Mackinaw Historic District

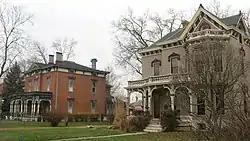
Houses on the western side of the 300 block of S. Miami Avenue, in the heart of the historic district

The Mackinaw Historic District is a historic residential area located on the western side of the Great Miami River in Franklin, Ohio. The historic district was added to the National Register of Historic Places in 1980. The area features homes built between 1825 and 1925 spanning numerous architectural styles, including Queen Anne and other Victorian styles. The most notable building is the Harding House (now Harding Museum), a Colonial Revival mansion in the heart of the district.